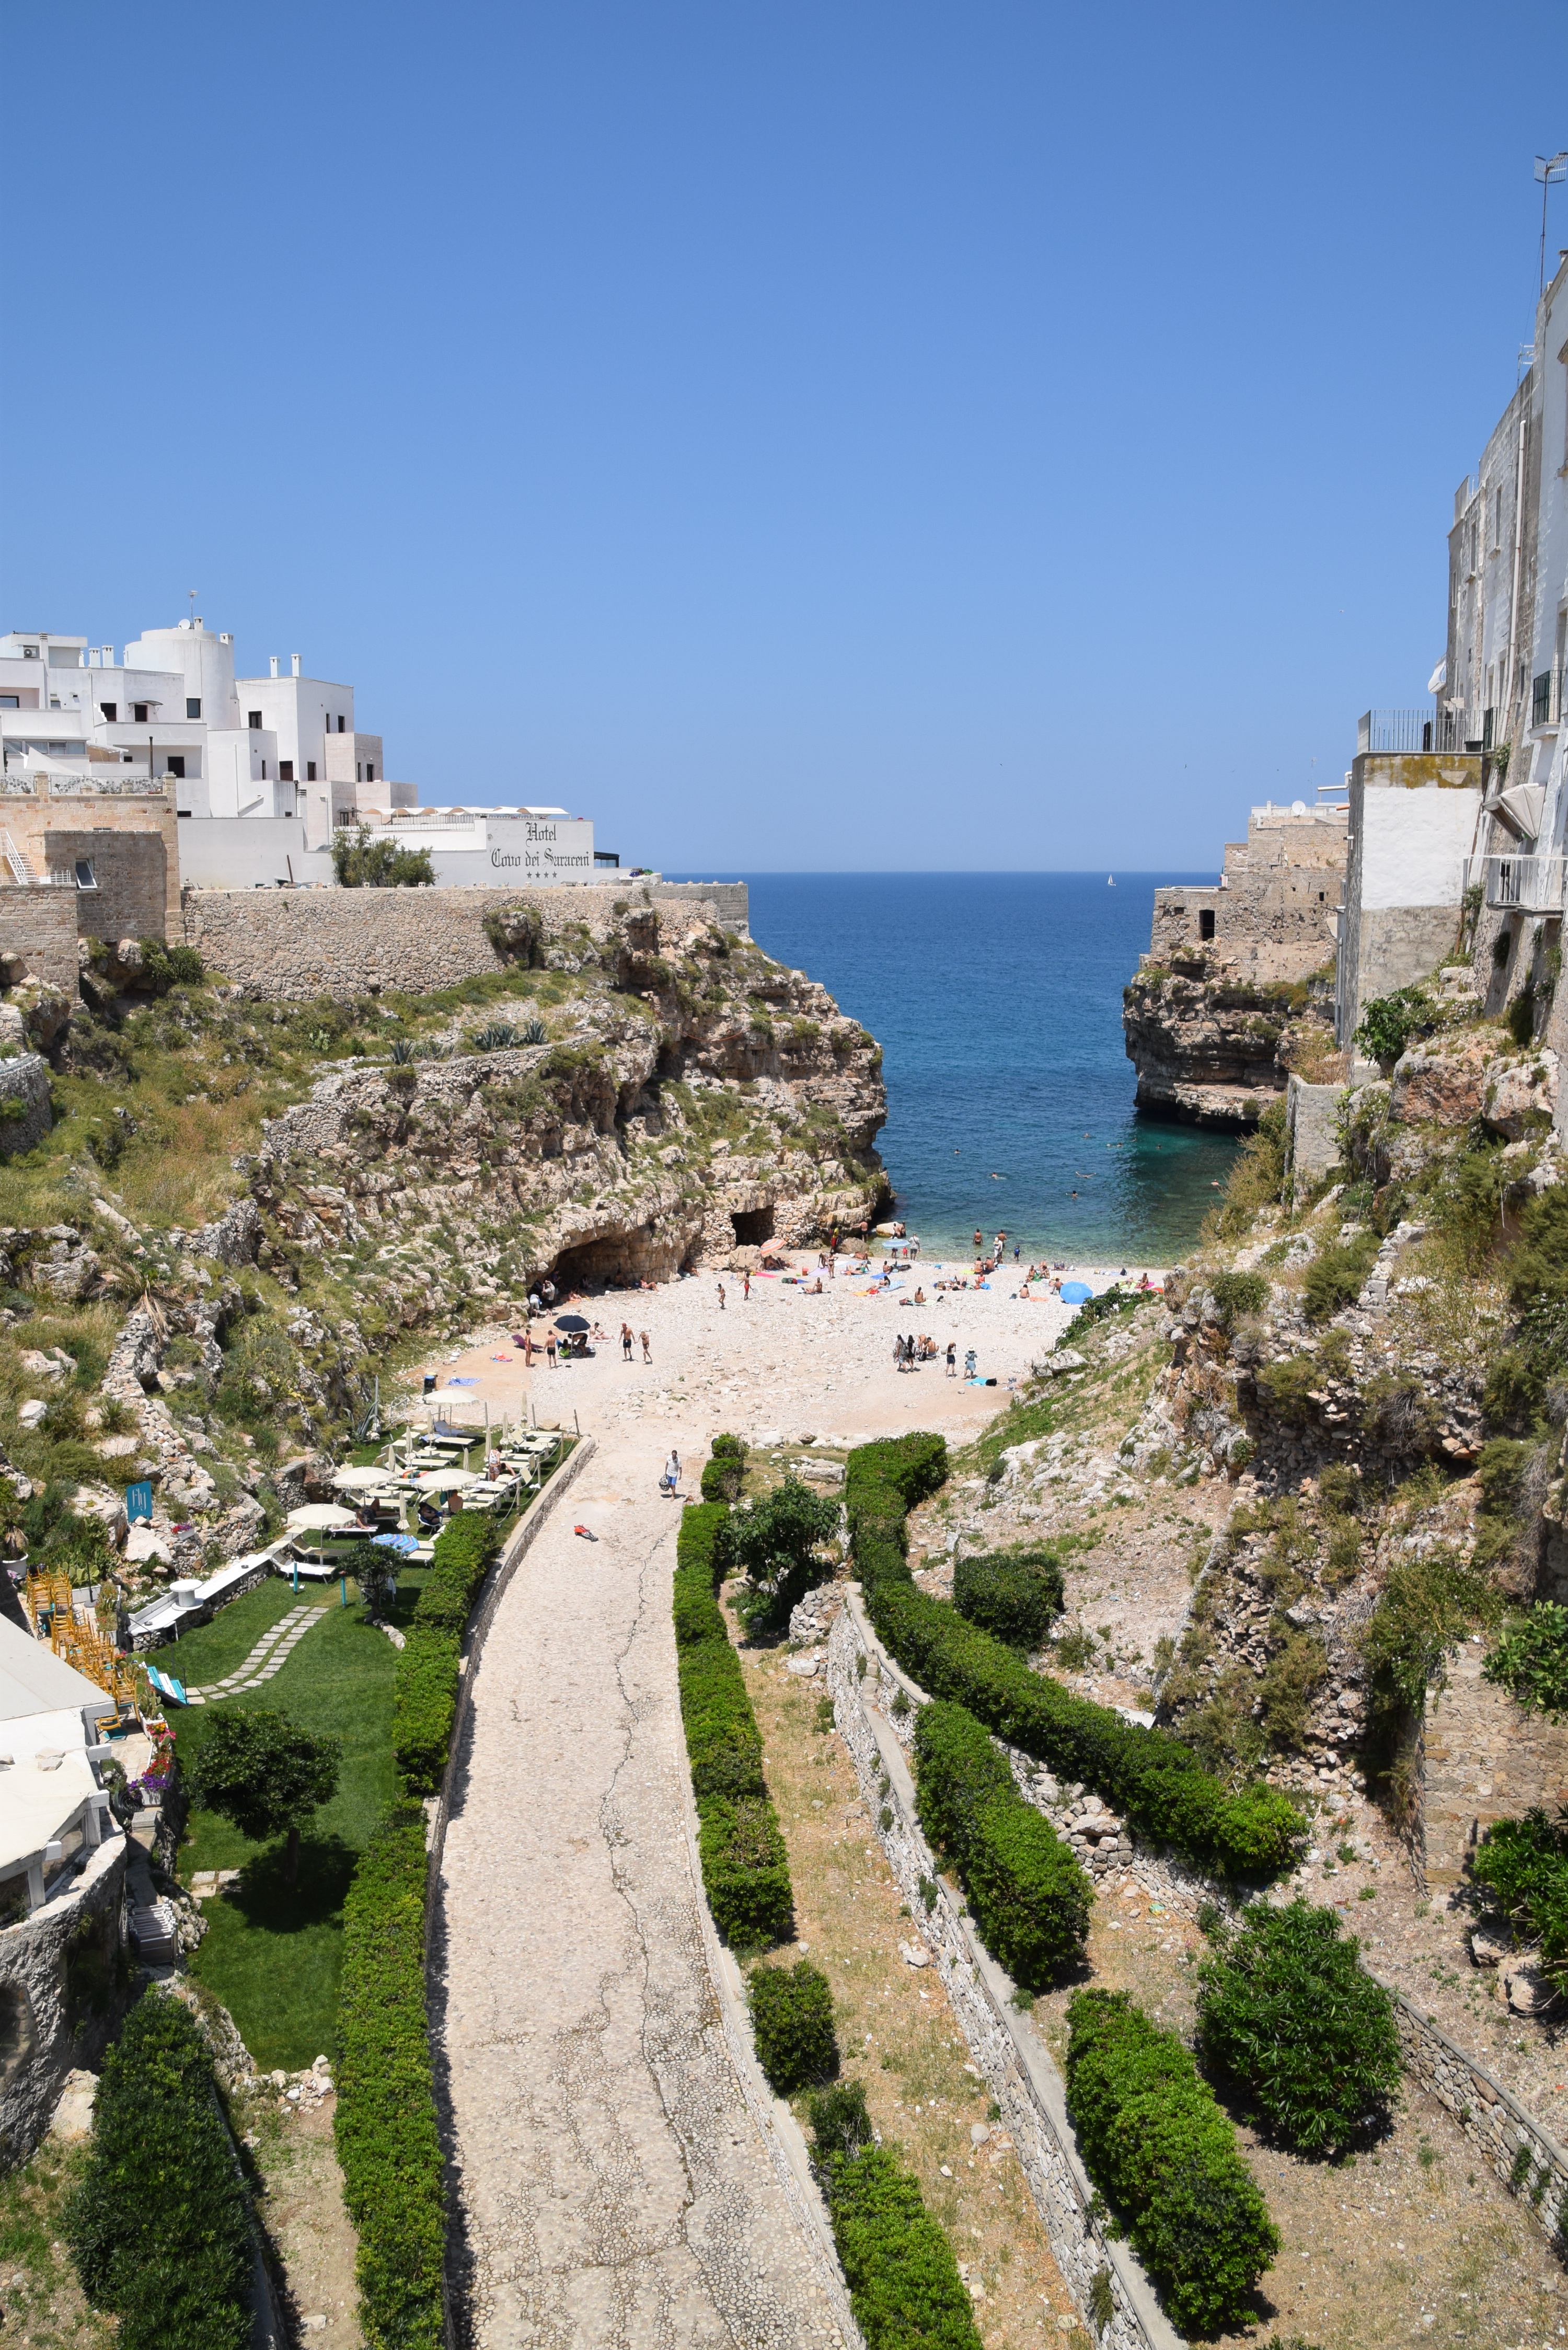
beach, landscape, sea, coast, flower, town, vacation, village, cliff, castle, landmark, italy, fortification, tourism, terrain, ruins, cape, tours, aerial photography, ancient history, pogliano a mare